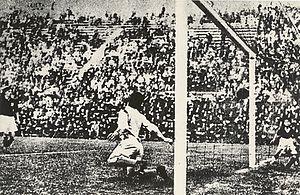
L'équipe d'Italie de football est la sélection de joueurs italiens représentant le pays lors des compétitions internationales de football masculin, sous l'égide de la Fédération italienne de football.
La finale de la Coupe du monde de football 1934 voit s'affronter l'équipe d'Italie contre celle de Tchécoslovaquie. Les Italiens remportent la deuxième édition de la Coupe du monde sur le score de 2-1.
Angelo Schiavio, né le 15 octobre 1905 à Bologne, mort le 17 avril 1990 également à Bologne, était un footballeur italien évoluant au poste d'attaquant.